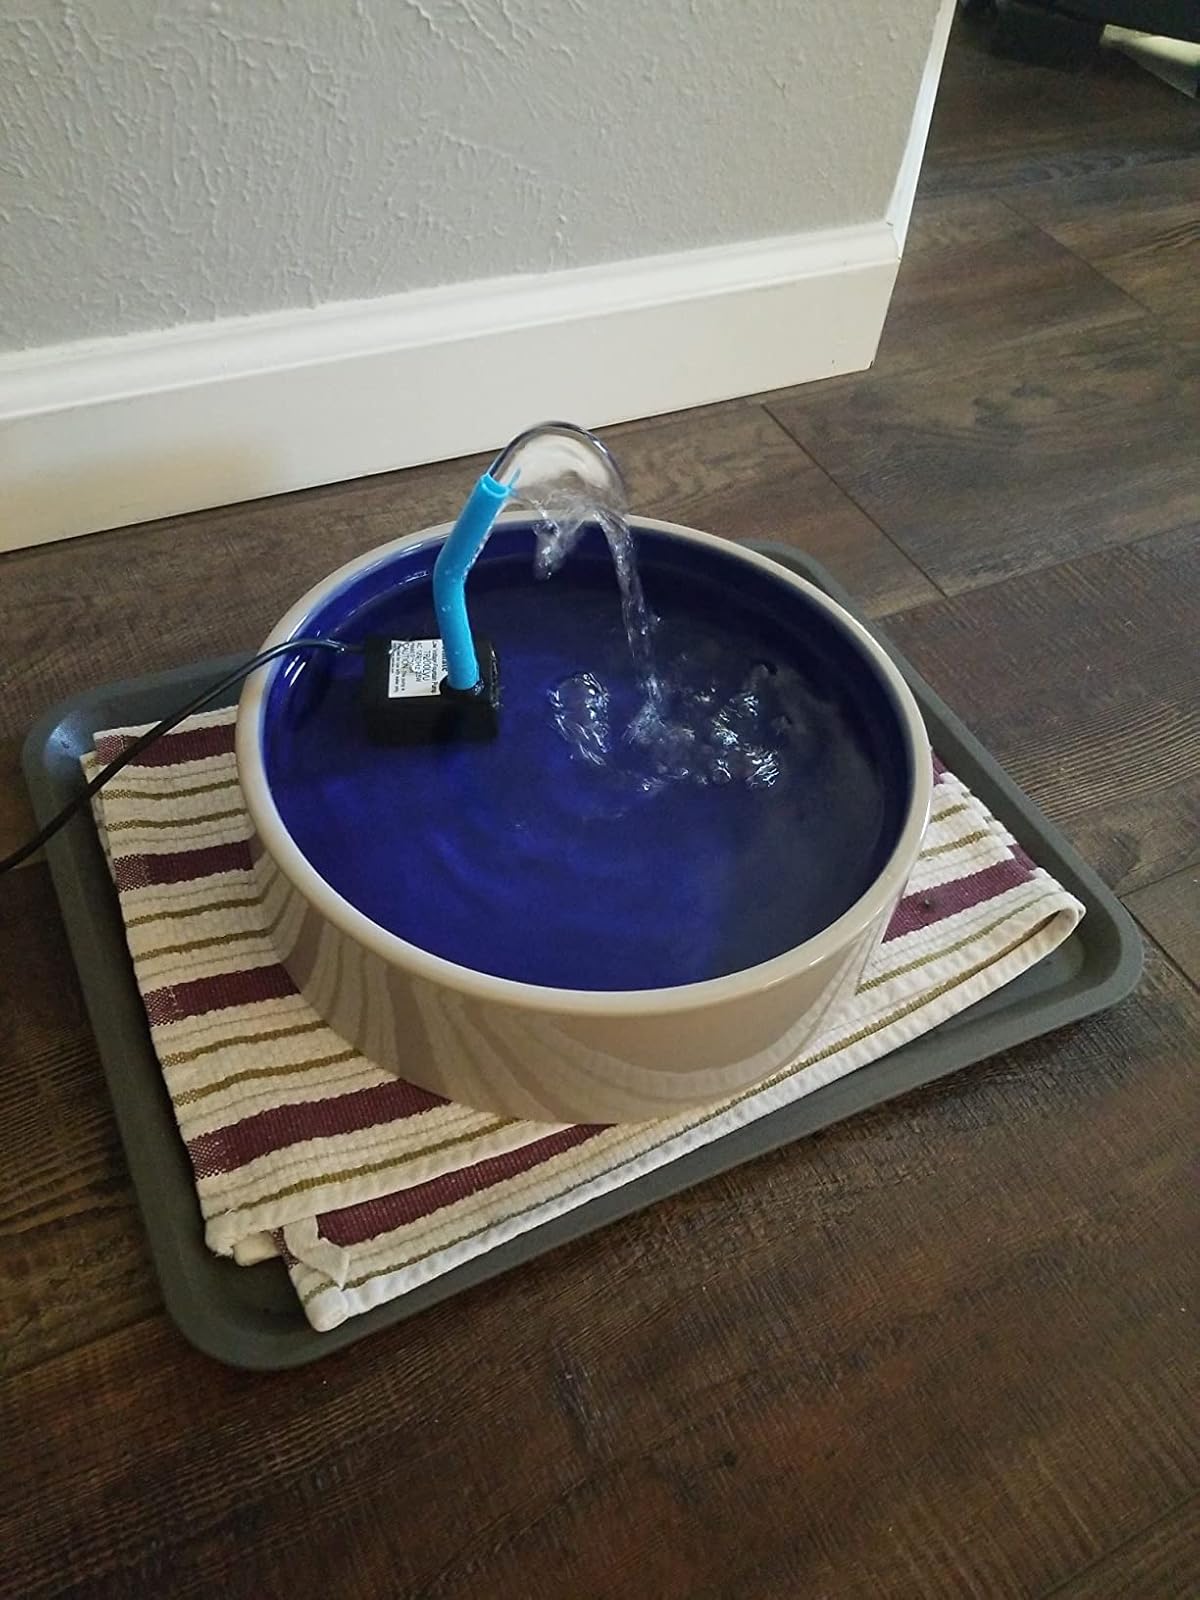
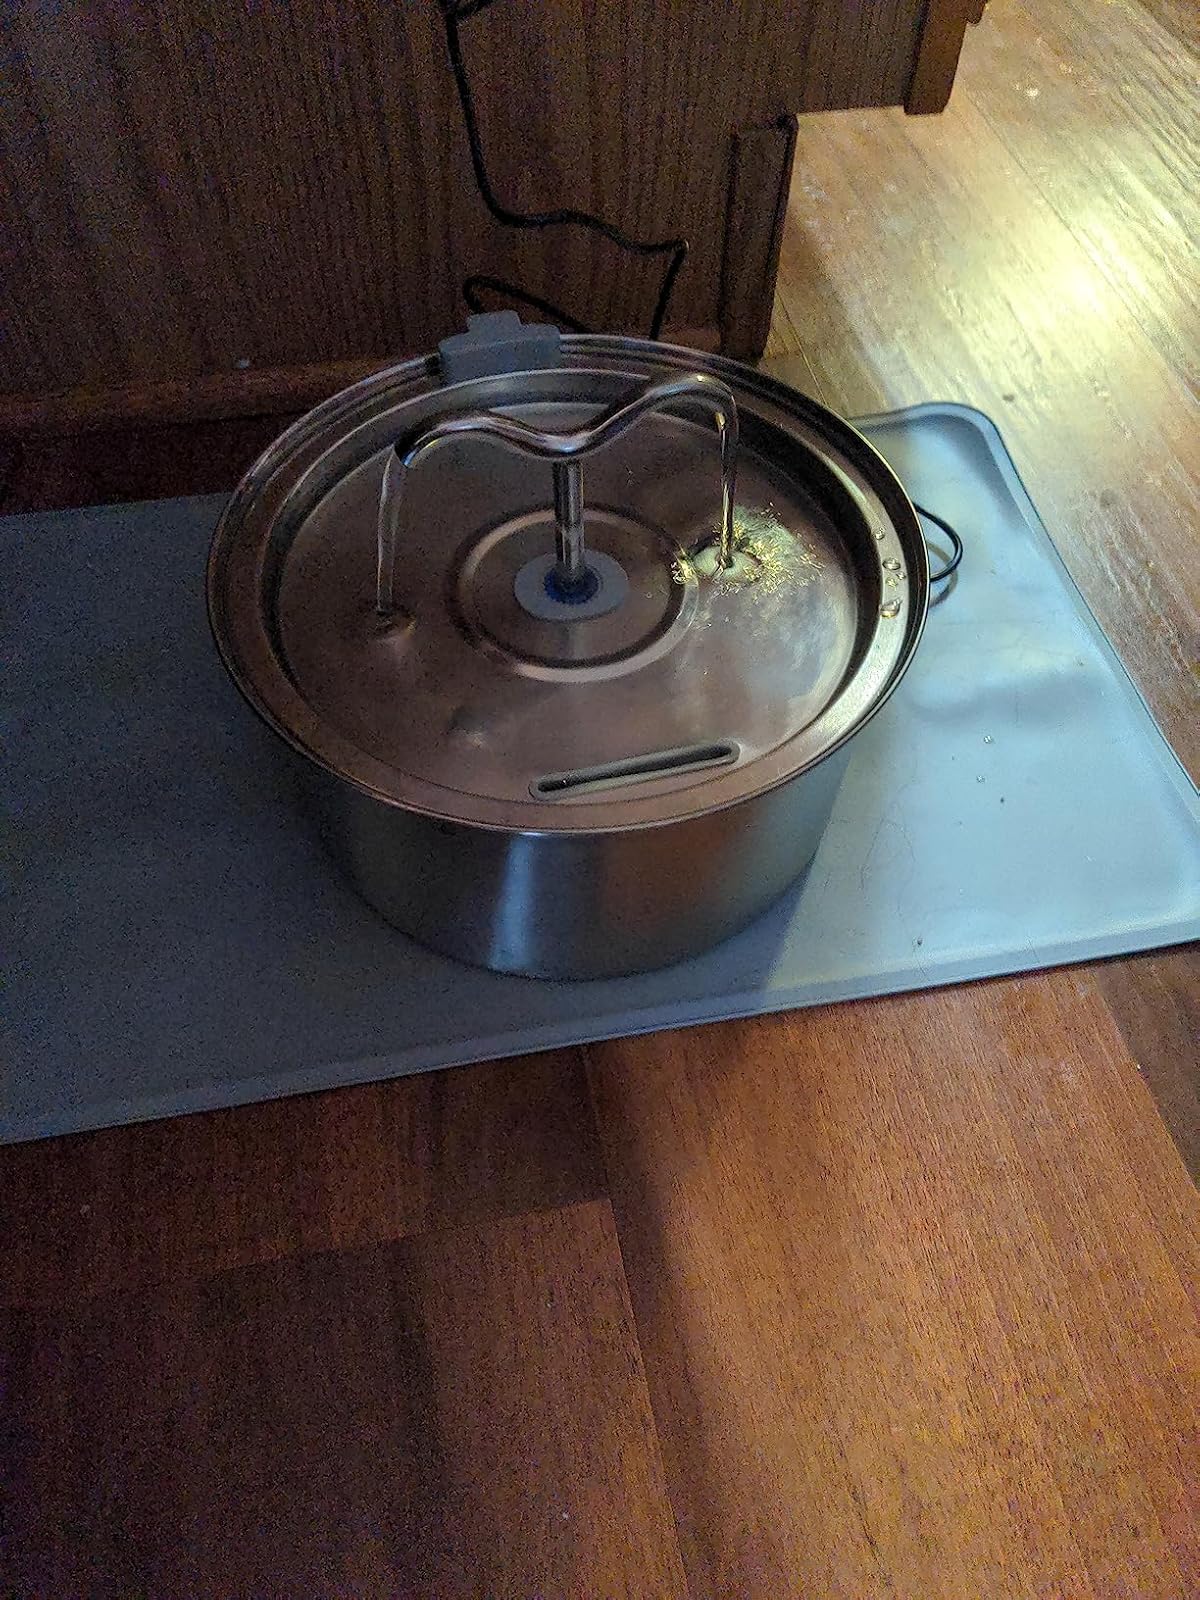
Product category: items_bowl
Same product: no